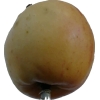
Label: apple